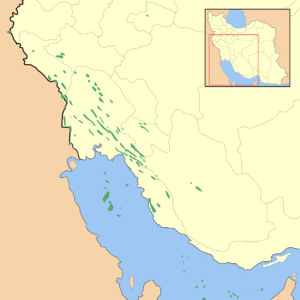
L'économie iranienne combine de fortes participations de l'État dans le pétrole et les grandes entreprises, un système de planification quinquennale et une agriculture villageoise et des petits commerces. L'État complète son contrôle de l'économie par les subventions accordées sur les biens de première nécessité, l'essence et les services publics. La part de l'économie informelle est assez importante.